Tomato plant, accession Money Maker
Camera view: vertical (180 deg); turntable rotation: 120 degrees
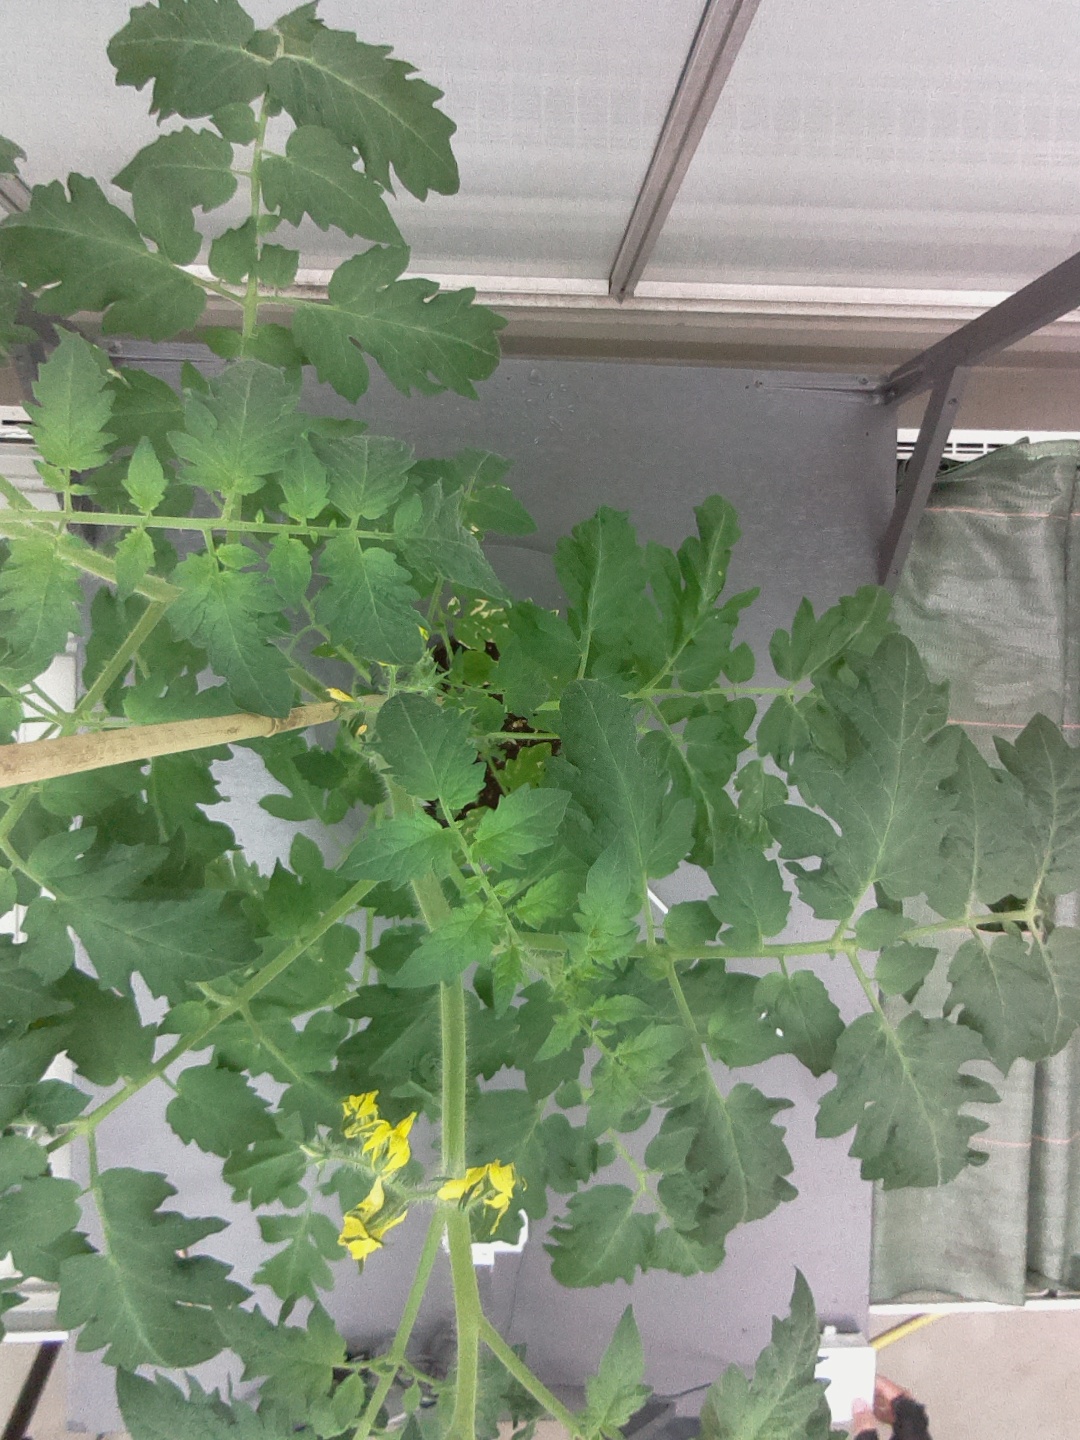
BBCH growth stage 66: Full flowering, 60%-70% of flowers open, more petals falling